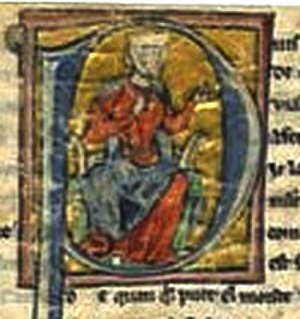
Marie af Frankrig, grevinde af Champagne / Litterær protektion
Marie afbildet som protektor i et middelaldermanuskript
medieval illumination of sitting woman
Marie af Frankrig var en fransk prinsesse og gennem sit ægteskab grevinde af Champagne. Hun var regent i Grevskabet Champagne i 1179–1181 og i 1190–1197.